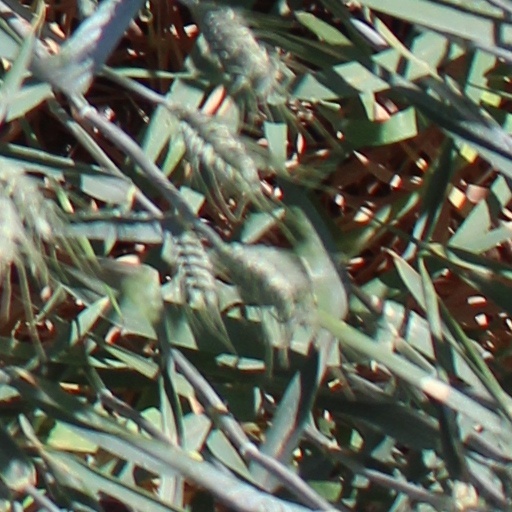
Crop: wheat